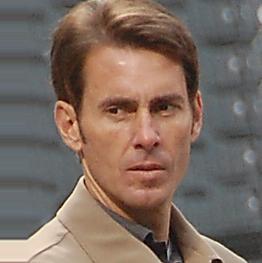
Age: 50